History of GNK Dinamo Zagreb (2000–present)

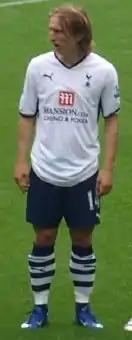
One of the greatest Croatian and Dinamo Zagreb players, Luka Modrić

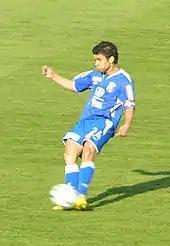
Eduardo will be remembered as one of the most lethal strikers of Dinamo Zagreb.

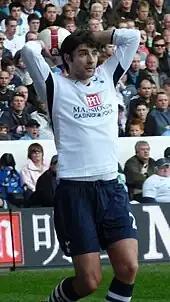
Vedran Ćorluka is among the players that had Dinamo Zagreb as a ladder to greater success.

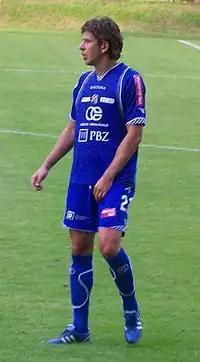
Dino Drpić recorded 201 league appearances for Dinamo and scored 13 goals.

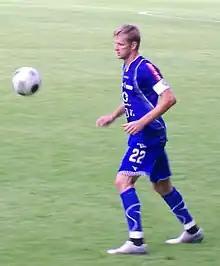
Igor Bišćan after returning to Dinamo in 2008

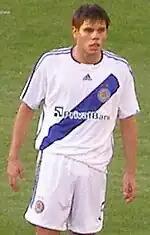
Ognjen Vukojević, 2006–2008 Dinamo Zagreb player

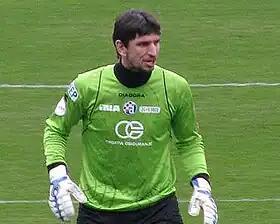
Tomislav Butina returned to Dinamo in 2008 and was one of the key players to Dinamo's European success.

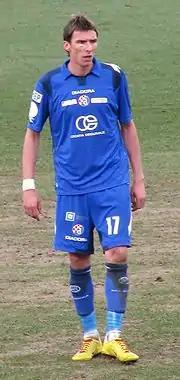
Mario Mandžukić, 2007-2010 Dinamo Zagreb player

"Players indicated in bold were capped for their respective national teams while playing for Dinamo Zagreb."